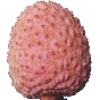
Label: Lychee 1